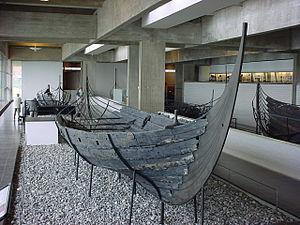
Cette liste d'épaves de bateau viking recense les nombreuses épaves de bateaux vikings retrouvées sur les côtes scandinaves. Certaines de celles-ci ont servi pour la reconstruction de répliques de bateaux vikings actuels.
Le Musée des navires vikings de Roskilde est un musée danois qui présente les bateaux viking et leurs techniques de construction depuis la préhistoire jusqu'au Moyen Âge.